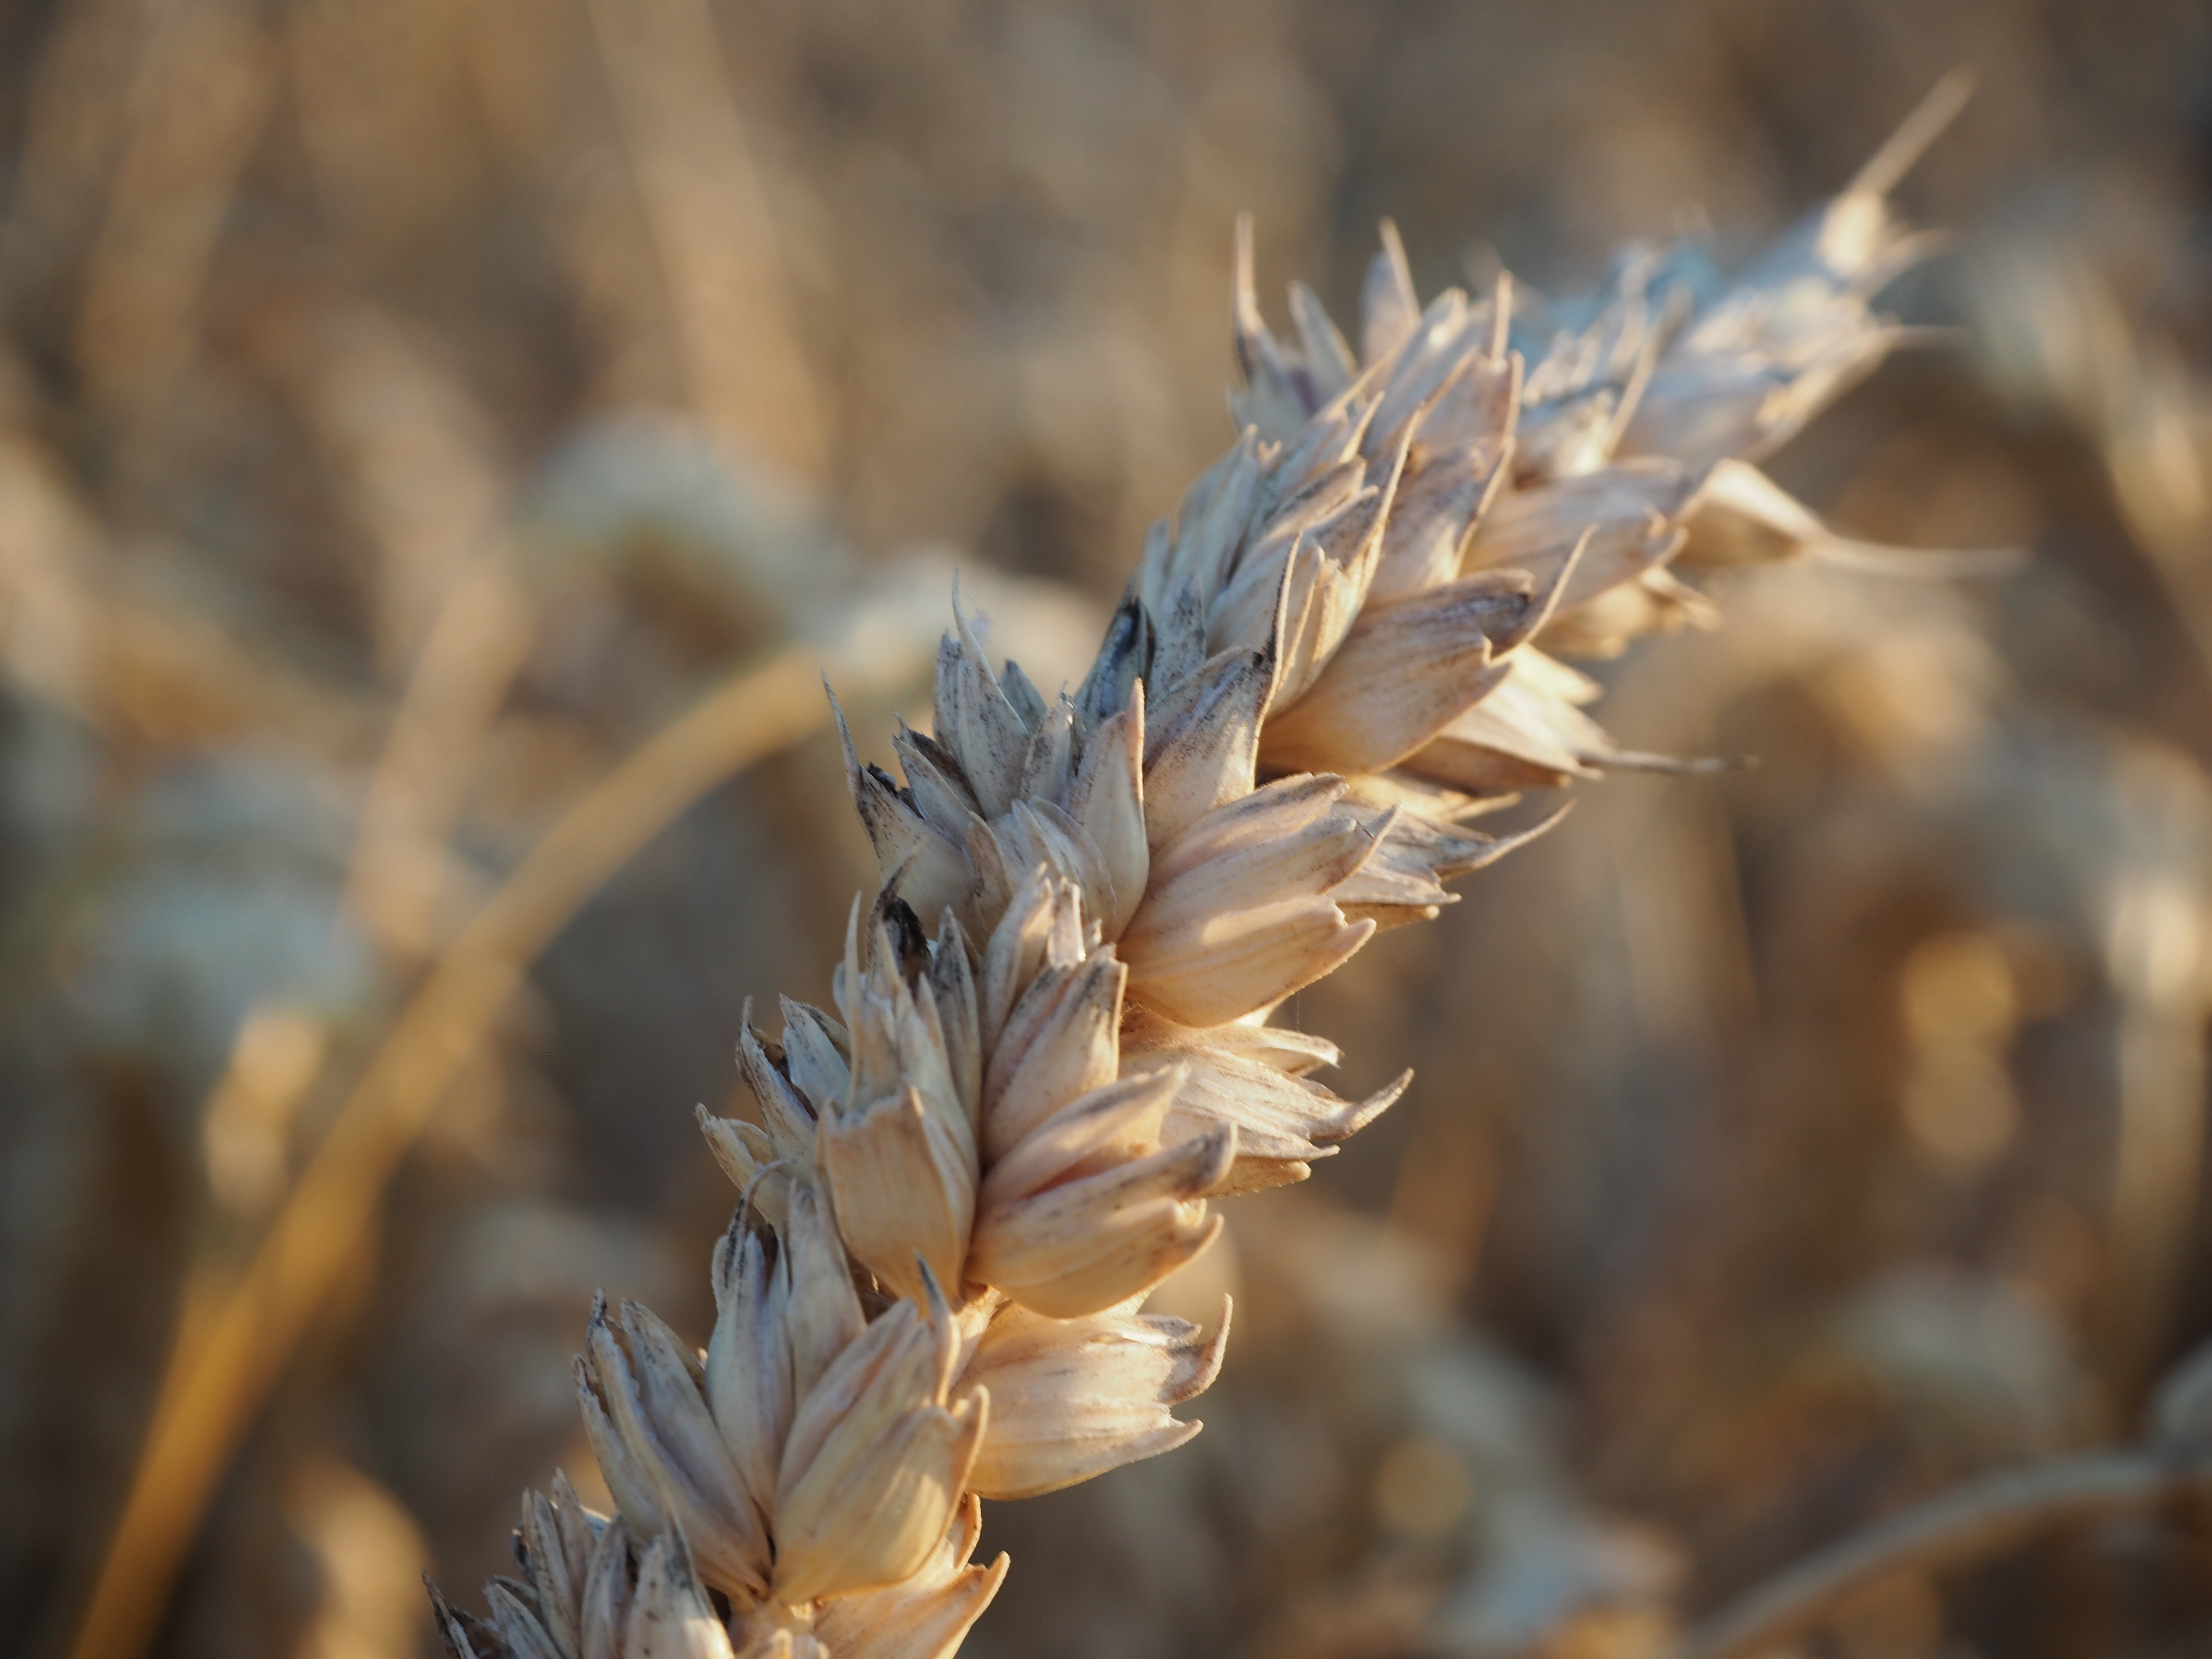
tree, nature, grass, branch, plant, field, wheat, prairie, sunlight, leaf, flower, frost, food, crop, autumn, botany, agriculture, flora, season, wildflower, close up, mark, macro photography, axes, flowering plant, grass family, plant stem, land plant, phragmites